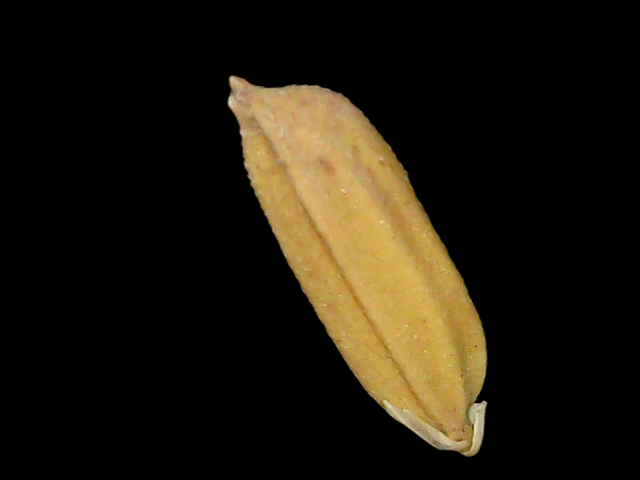
Rice variety: Binadhan24